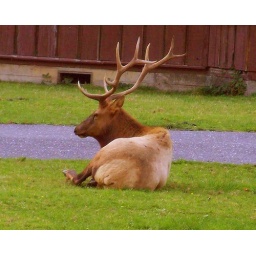
Under a big old sky | Out in a field of green